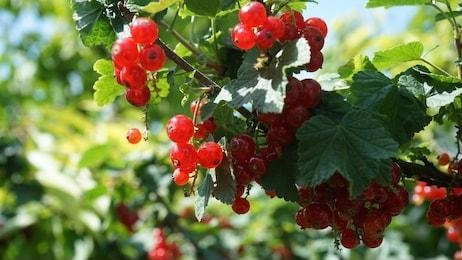
Label: redcurrant